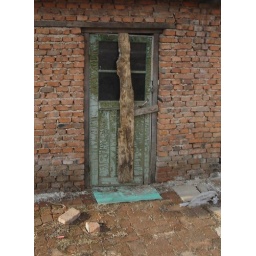
The pain peels as the green door makes it another year in the village outside campus